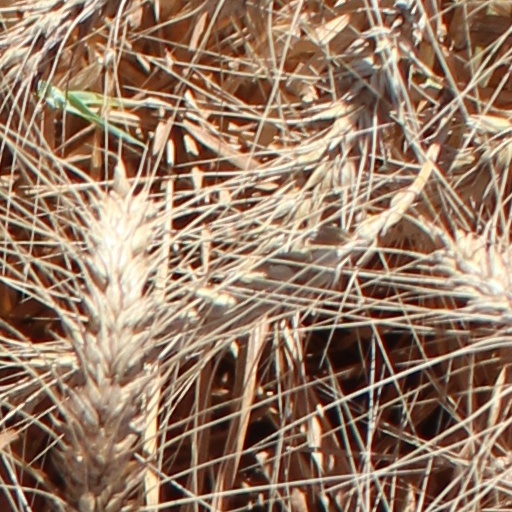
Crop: wheat